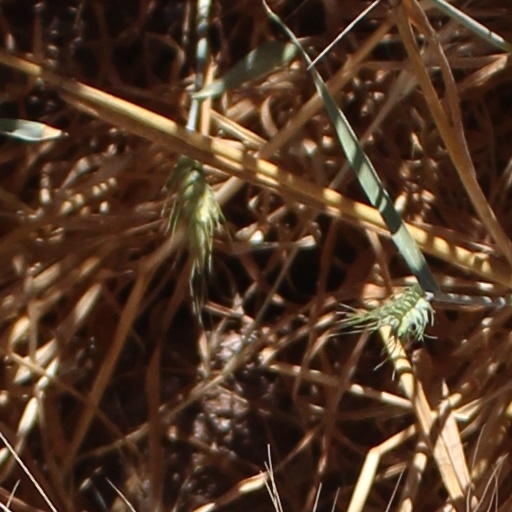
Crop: wheat